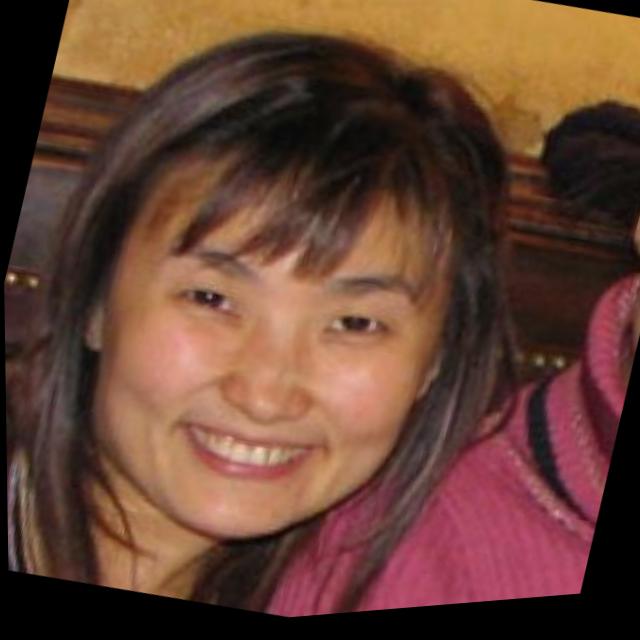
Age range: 21-44